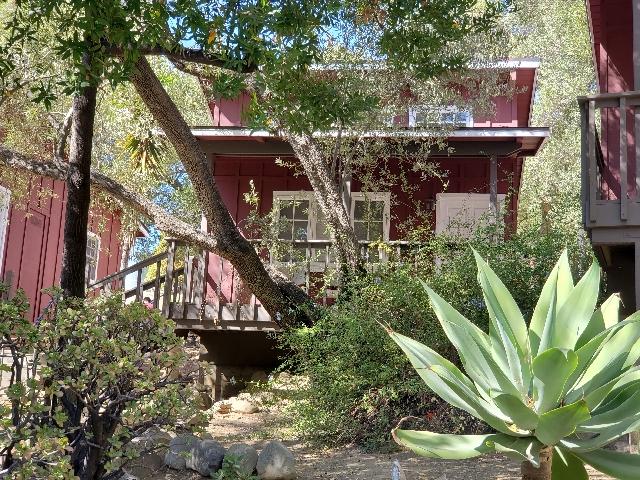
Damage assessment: no_damage